R569 road (Ireland)

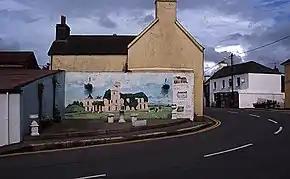
Mural in Kilgarvan on the R569

The R569 road is a regional road in County Kerry, Ireland. It travels from the N71 road at Kenmare to the N22, via the village of Kilgarvan. The road follows the course of the Roughty River for the greater part of its route. The R569 is long.